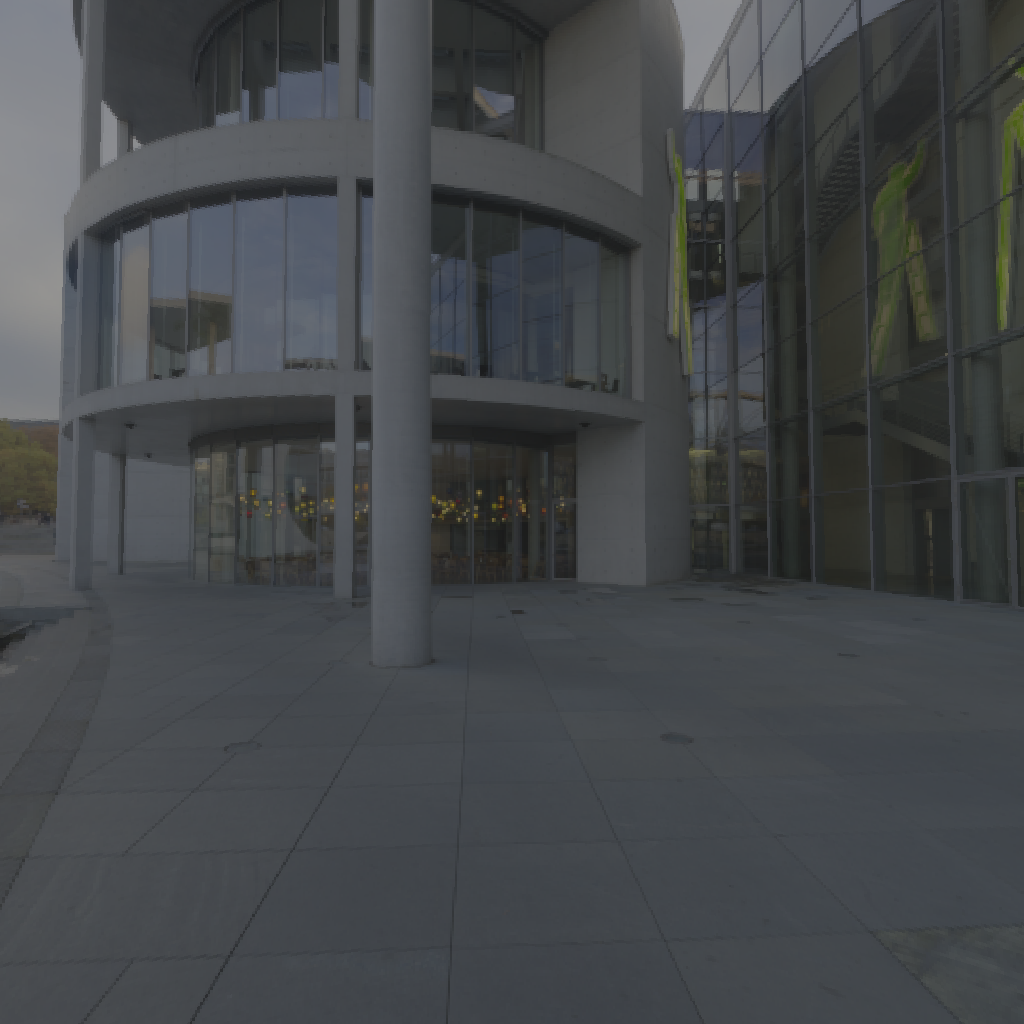
scene-linear HDR photo, Modern Buildings, outdoor, river, building, city, urban, concrete, urban, sunrise-sunset, partly cloudy, medium contrast, natural light, high dynamic range, physically based lighting